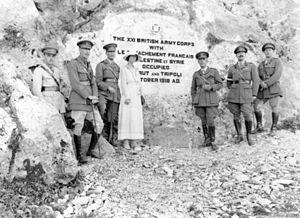
Nahr el-Kalb ou Fleuve Lycus, est un fleuve côtier du Liban. Il se jette dans la Méditerranée au Nord-Est de Beyrouth. Il n'est pas navigable.